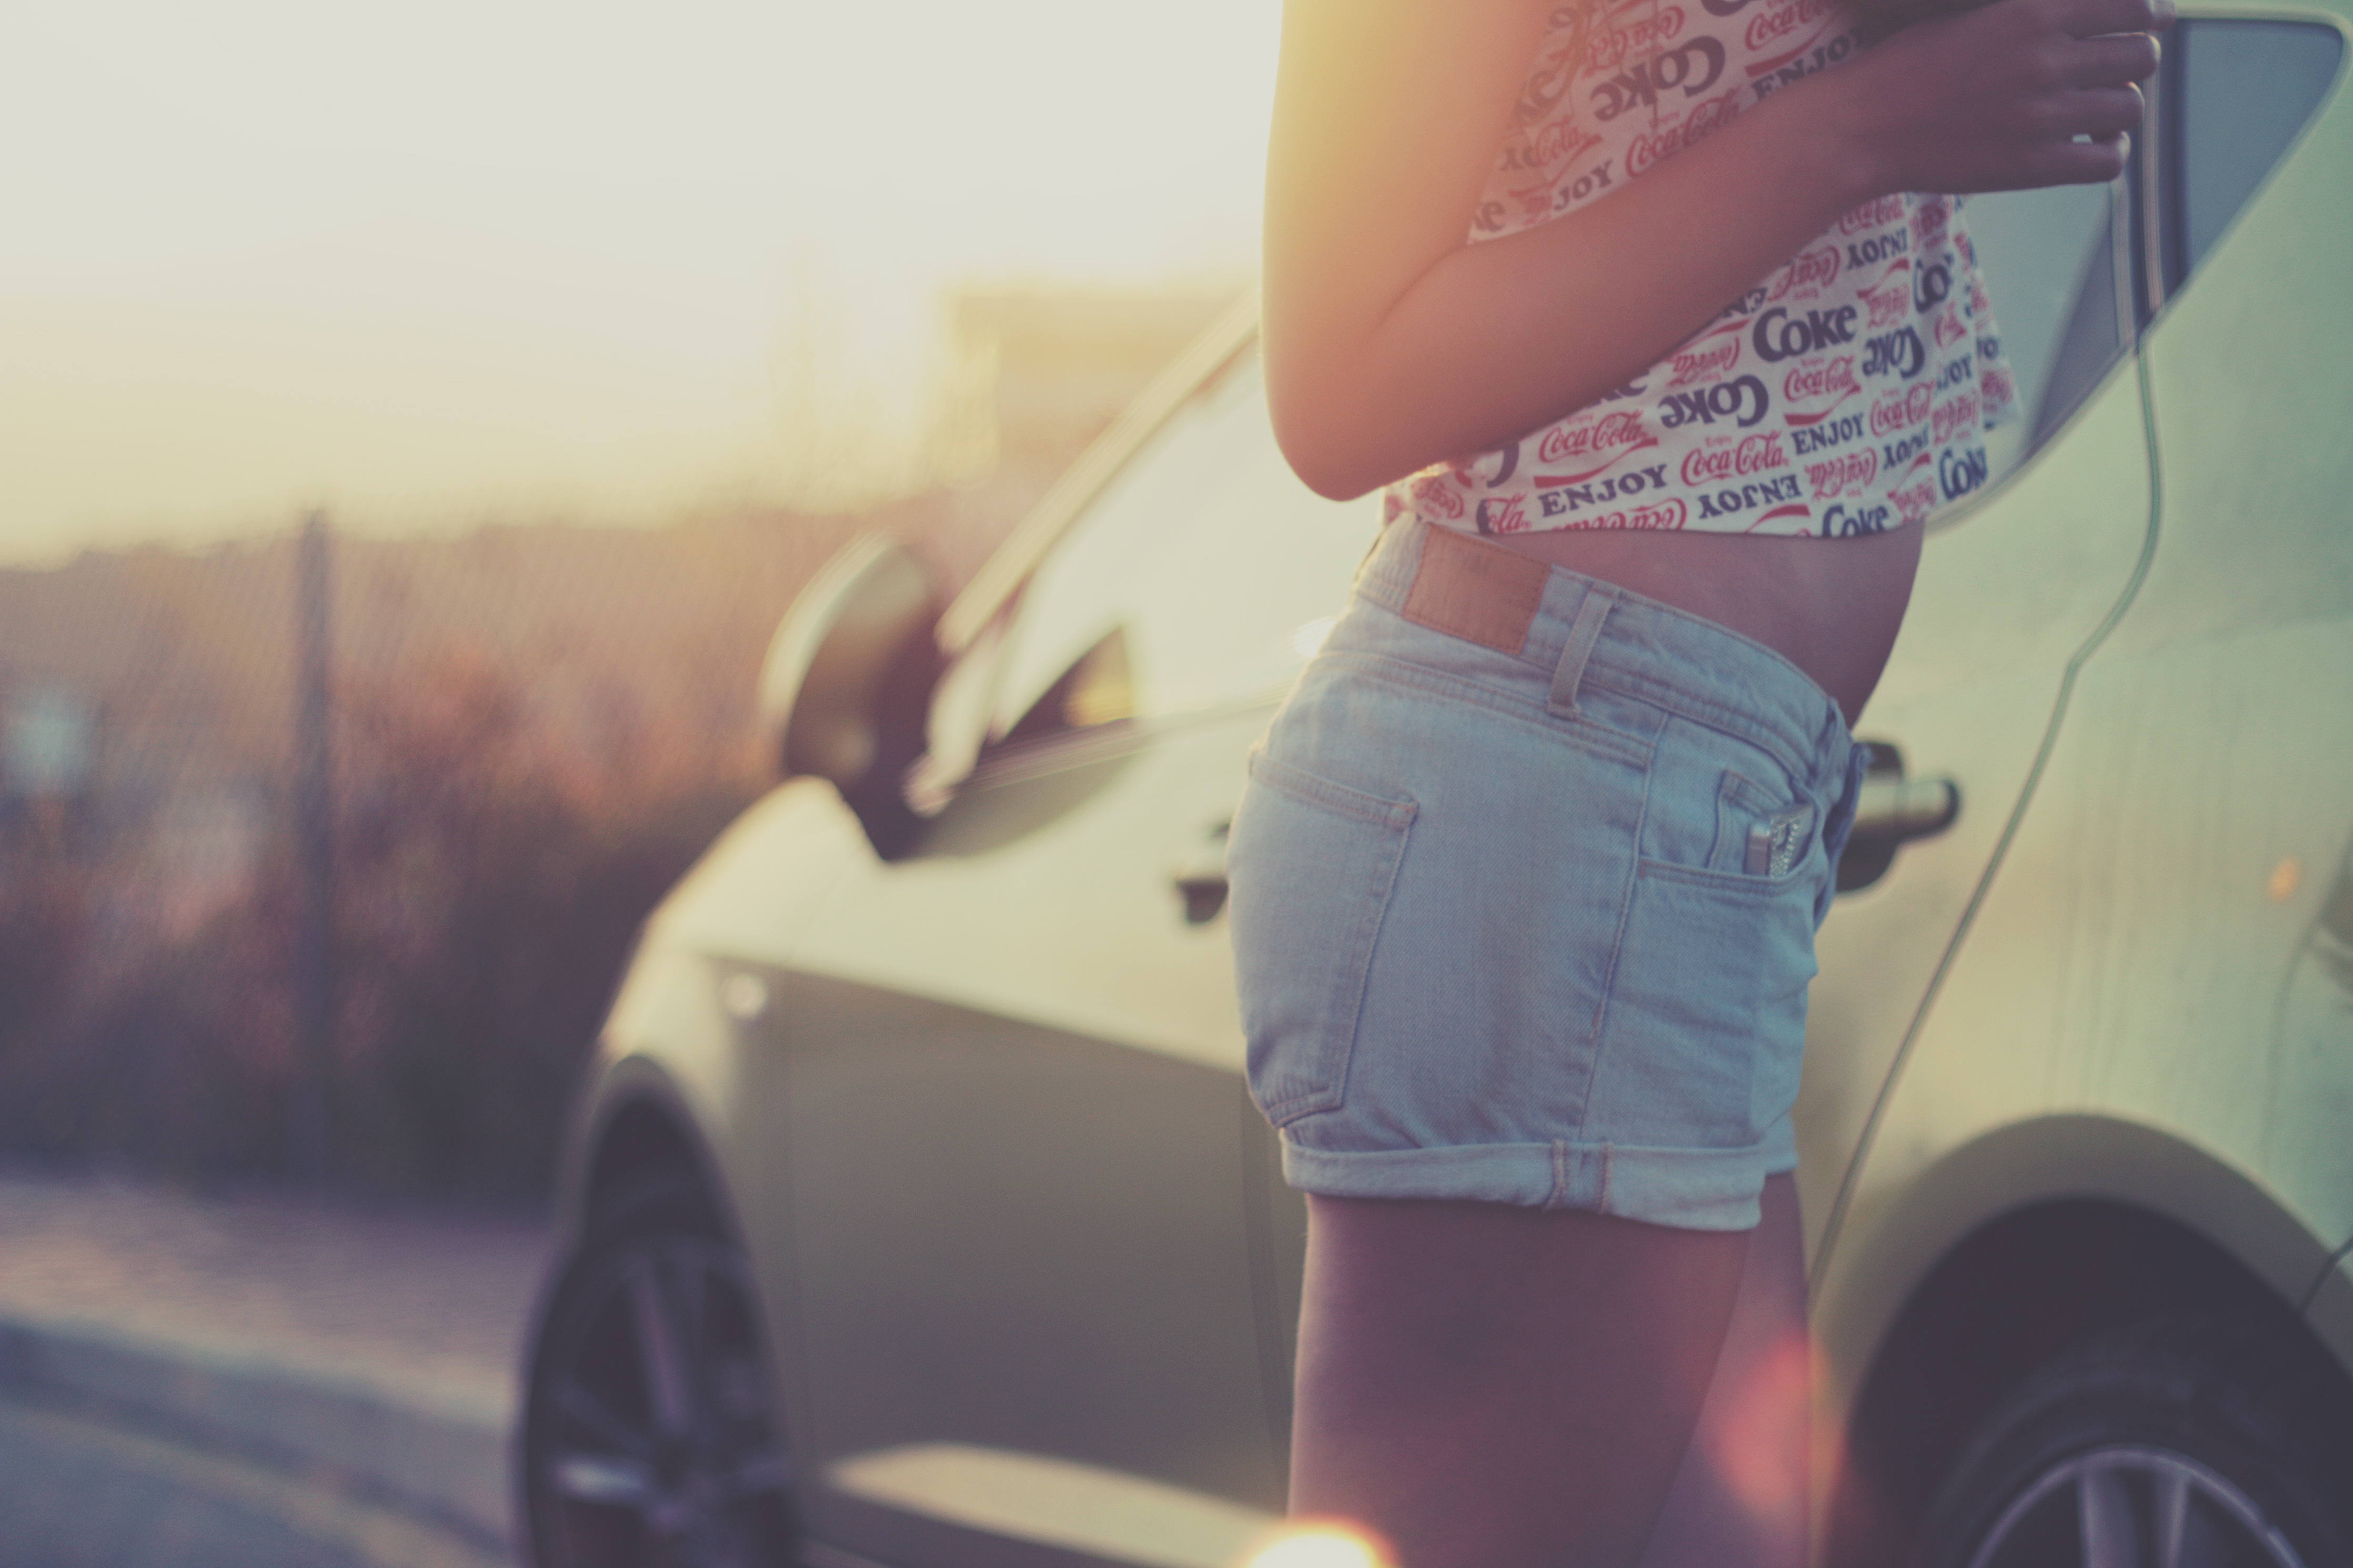
hand, person, girl, woman, car, photography, driving, model, vehicle, ass, interaction, car wallpapers